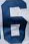
Number: 6